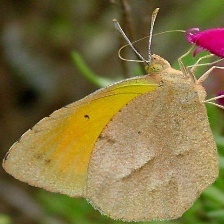
Species: SLEEPY ORANGE
Butterfly family (ImageNet category): sulphur_butterfly